First Czechoslovak Republic

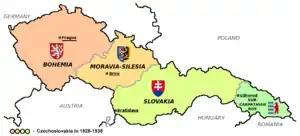
Czechoslovakia during the interwar period

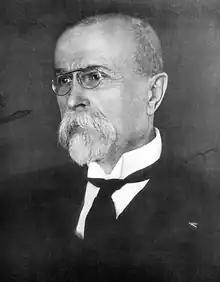
Tomáš Garrigue Masaryk, the founding father and first President of the Czechoslovak Republic

The independence of Czechoslovakia was proclaimed on 28 October 1918 by the Czechoslovak National Council in Prague. Several ethnic groups and territories with different historical, political, and economic traditions were obliged to be blended into a new state structure. The economy of the new Czechoslovak Republic had a reasonable future because Slovak agriculture could sustain the population and Czech industry gained access to the Danube trade route. But the new republic was multinational and had to accommodate a sizable German minority, a Hungarian minority, as well the religious ethnic Ruthenians. The origin of the First Republic lies in Point 9 of Woodrow Wilson's Fourteen Points: "The peoples of Austria-Hungary, whose place among the nations we wish to see safeguarded and assured, should be accorded the freest opportunity to autonomous development."